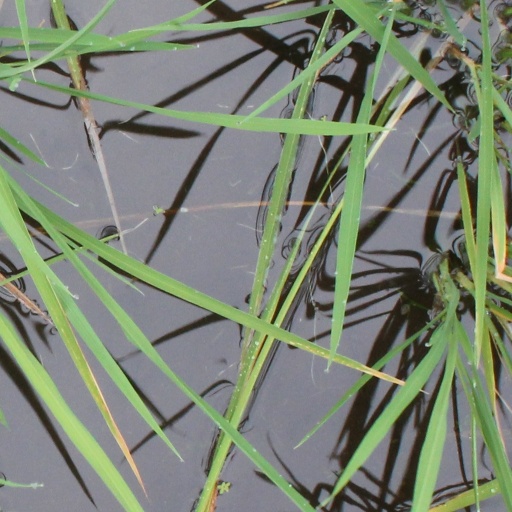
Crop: rice